Alfonso Ribeiro

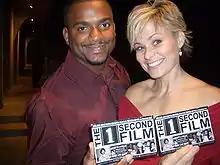
Ribeiro with his first wife Robin Stapler

Ribeiro was married to Robin Stapler from January 2002 until August 2006. They have a daughter, born in October 2002.